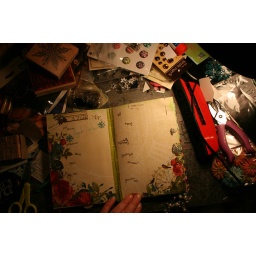
Altered book RR: sign in